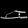
Label: Sandal